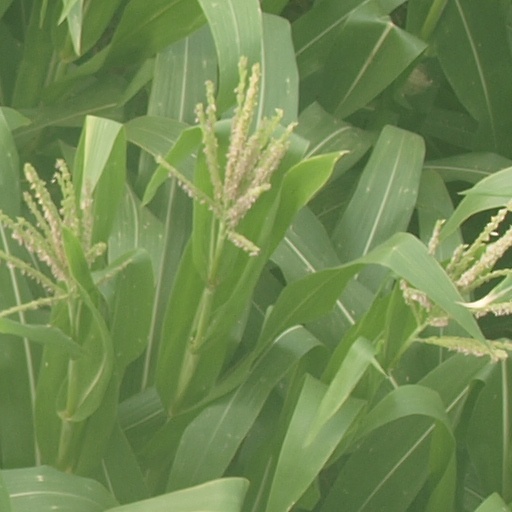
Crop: maize; corn